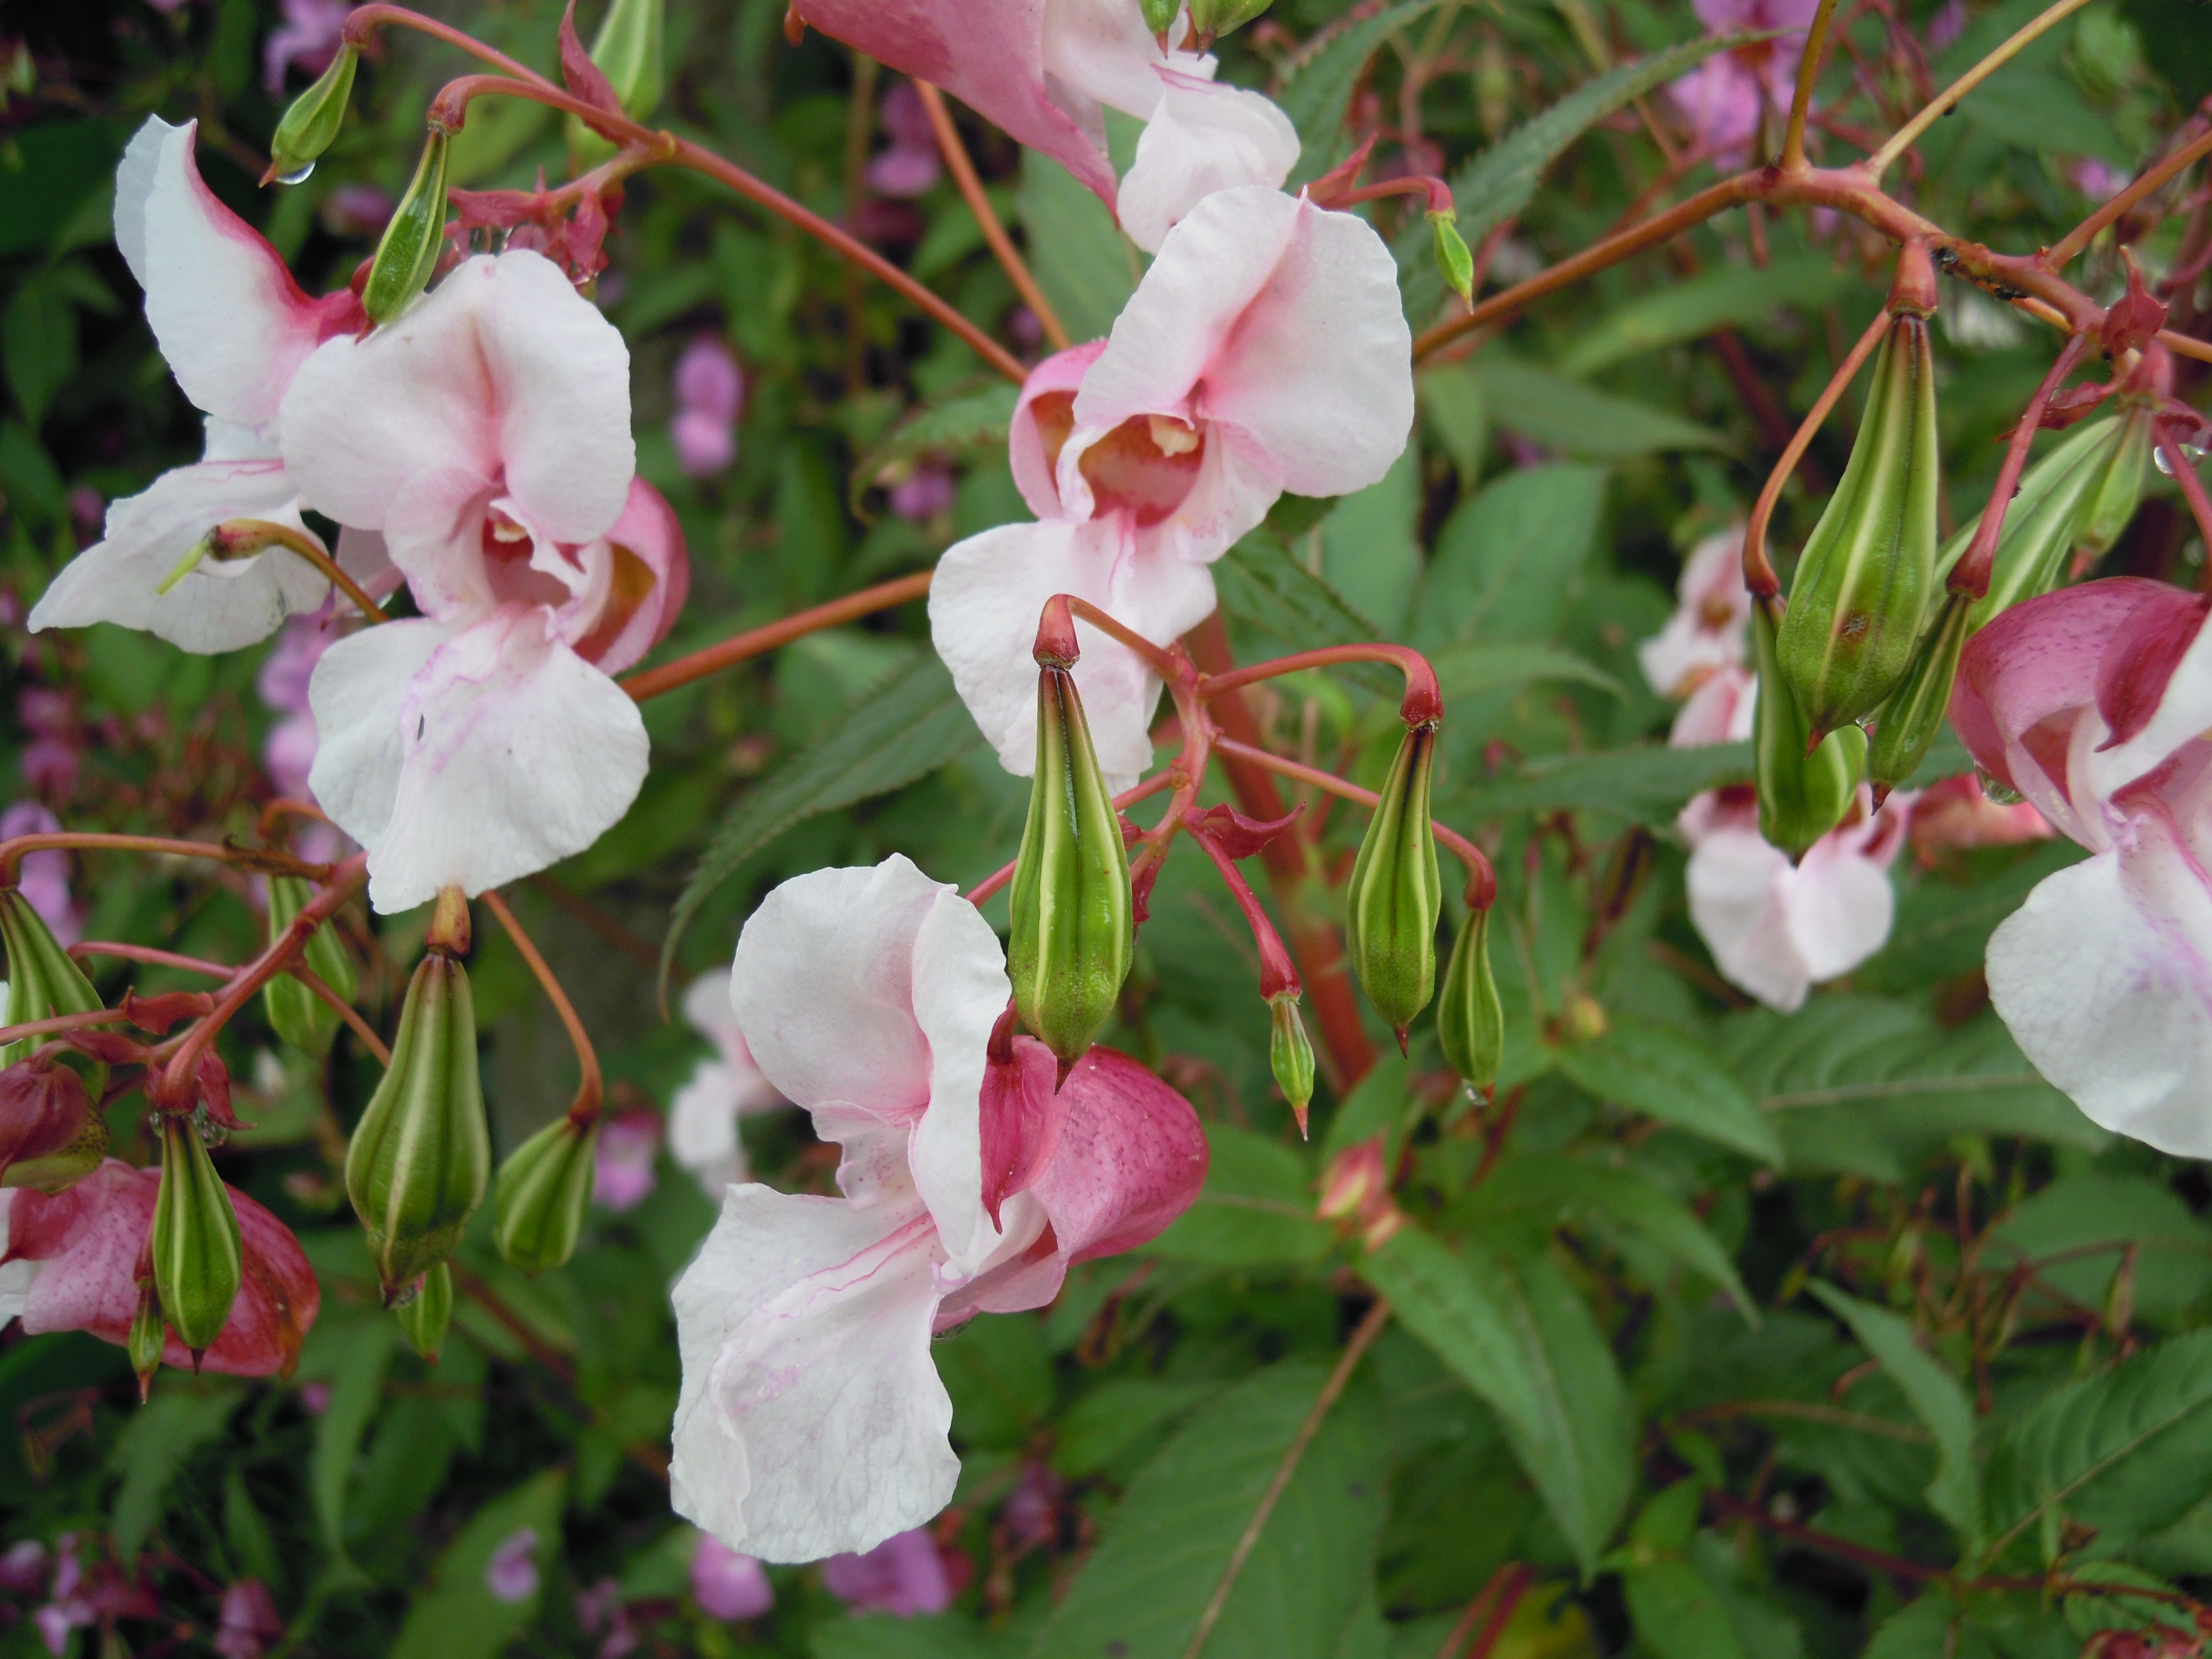
nature, blossom, plant, flower, botany, garden, flora, wildflower, flowers, shrub, snapdragon, flowering plant, land plant, everlasting sweet pea, indian spingkraut